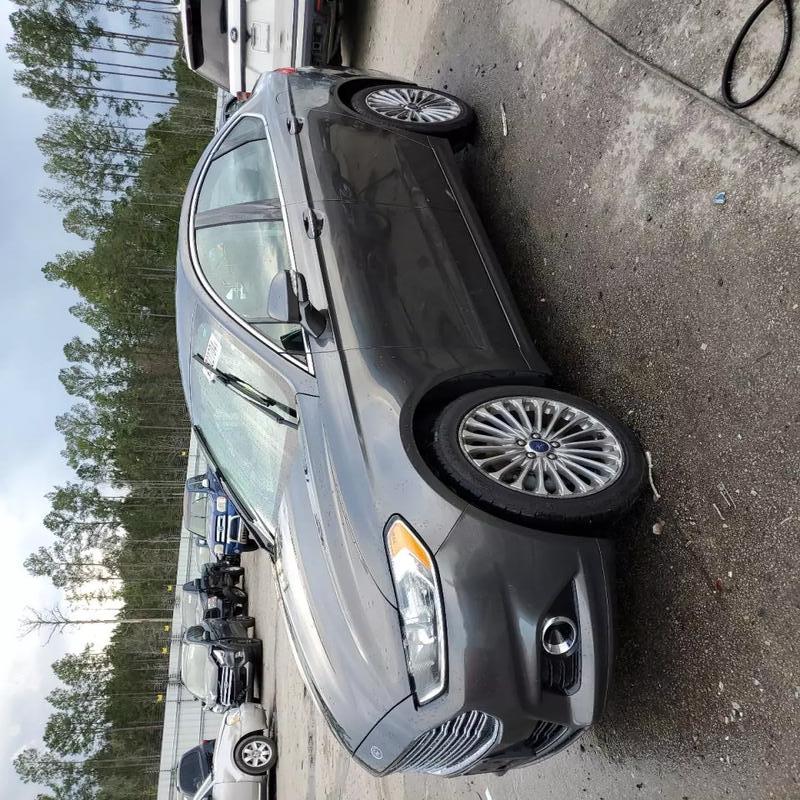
Aucun dommage détecté.
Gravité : aucun